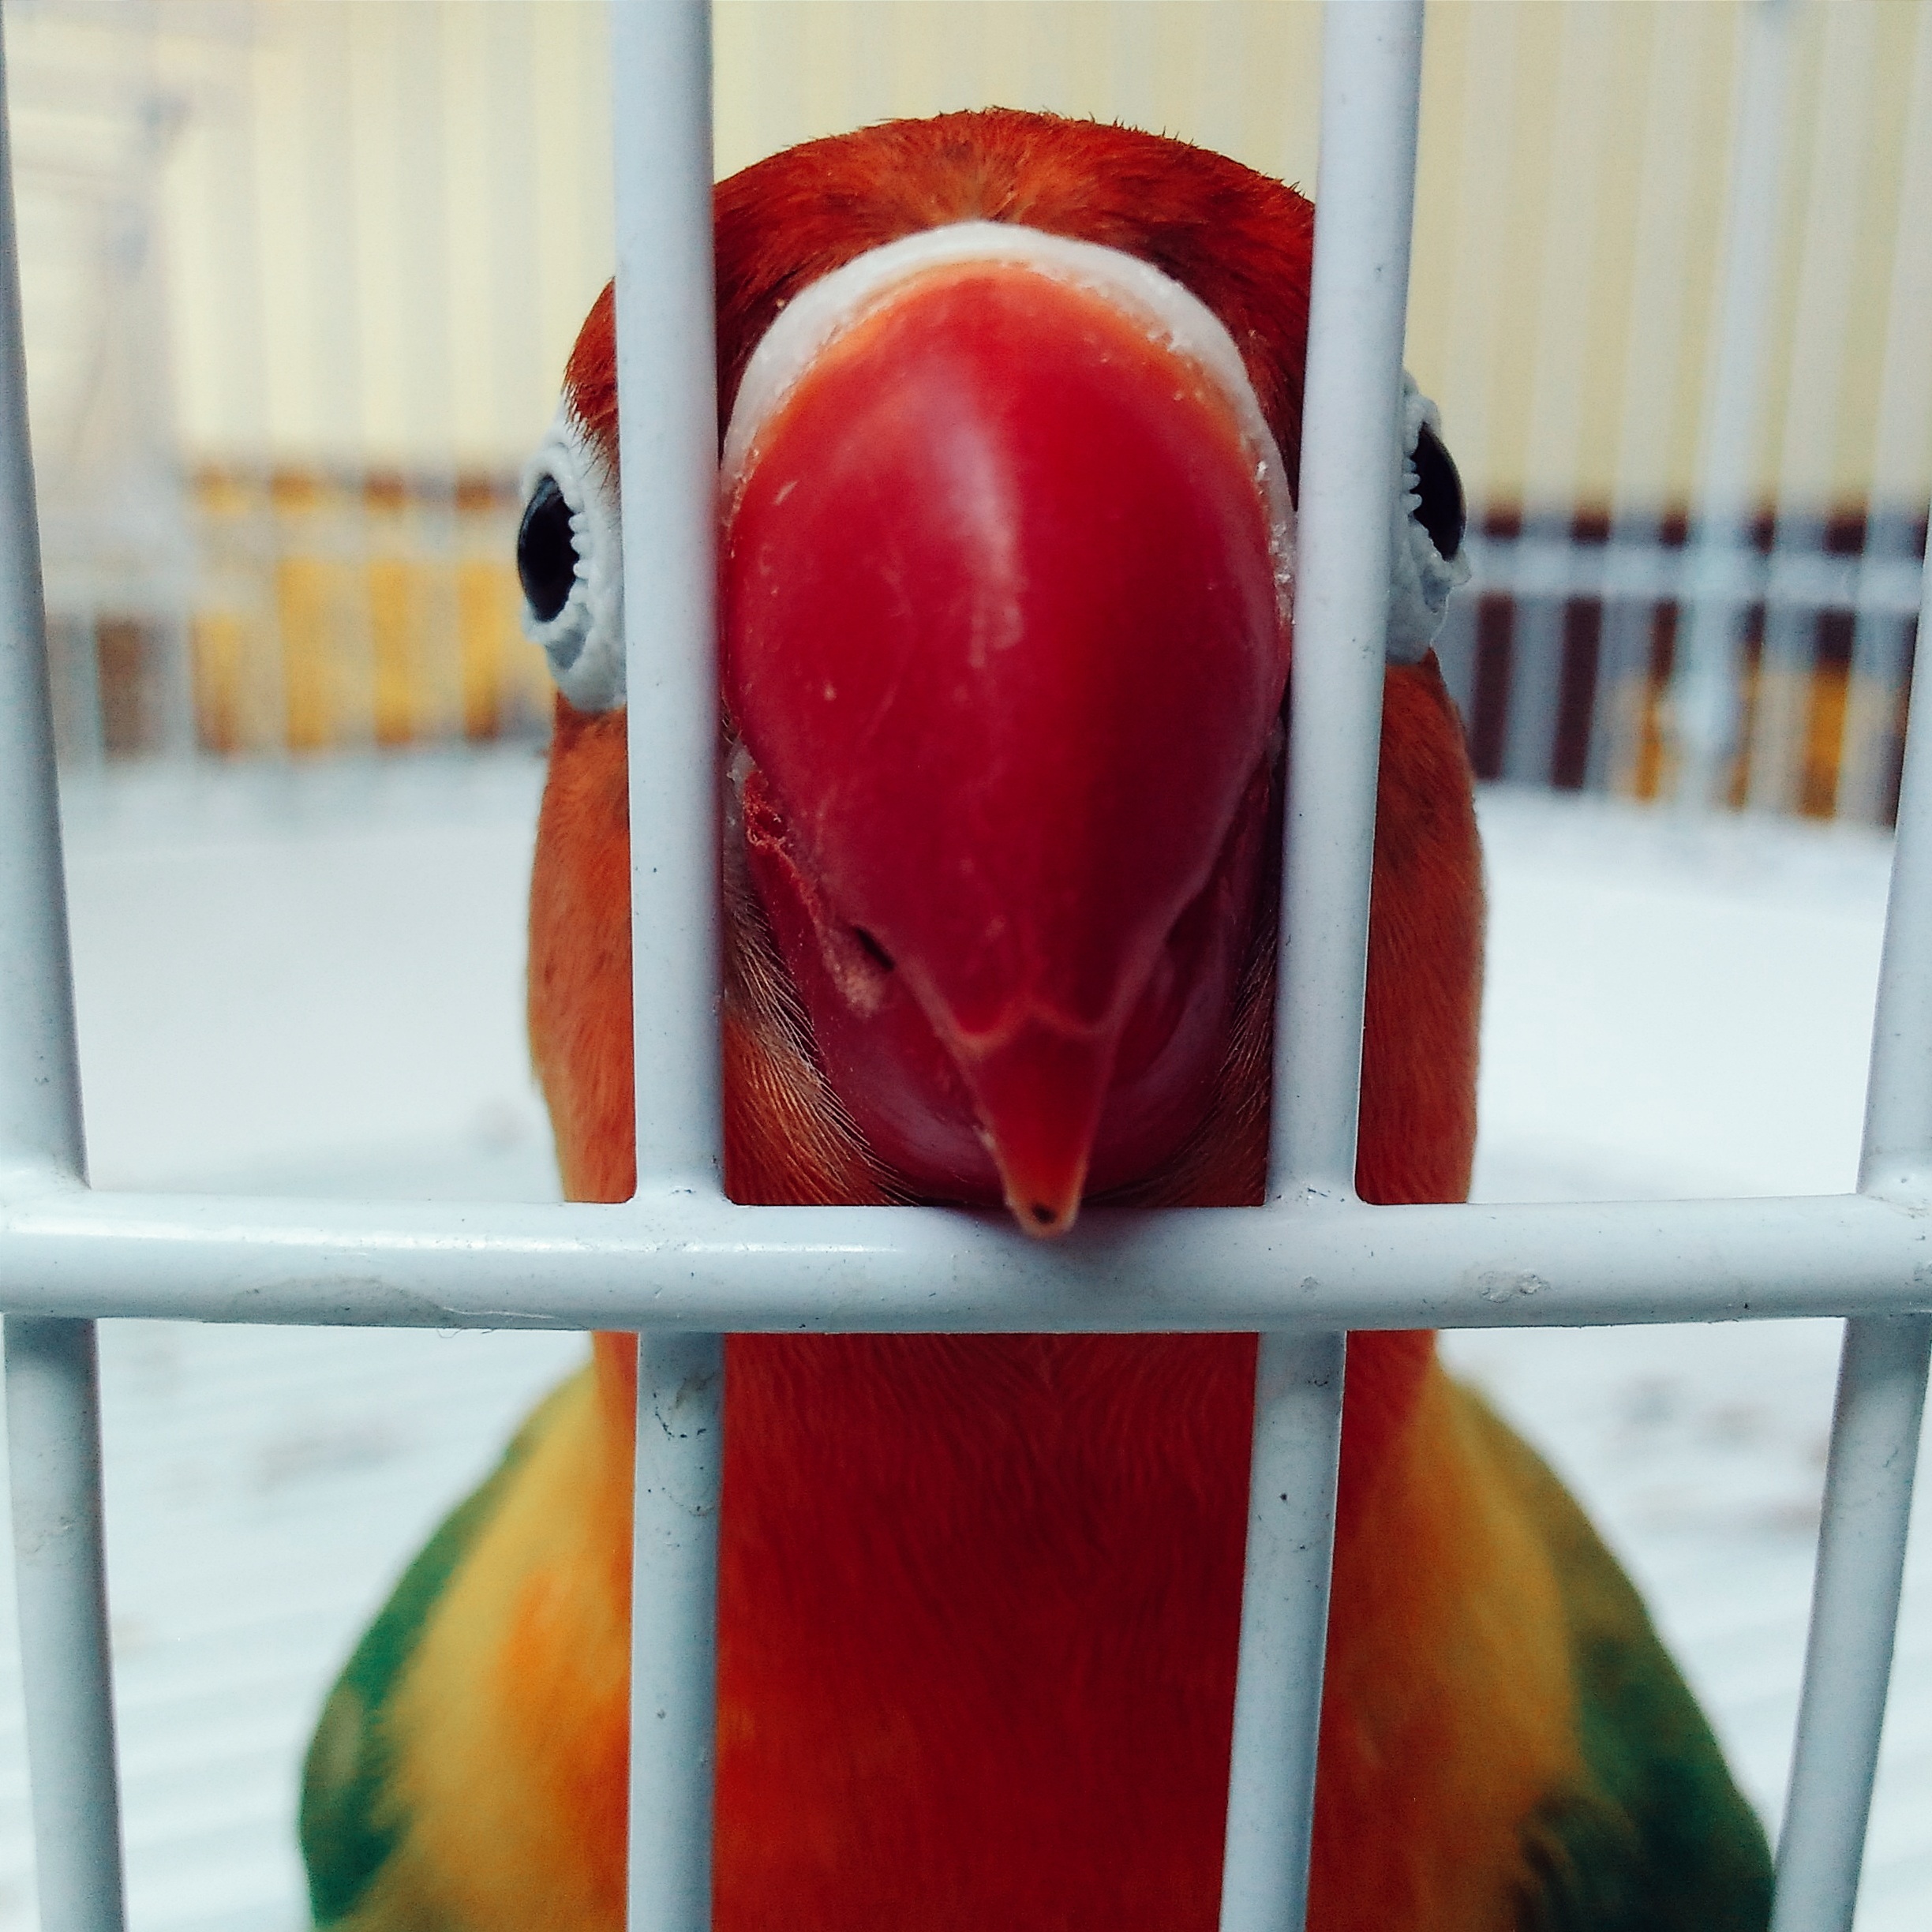
bird, fruit, food, red, produce, color, watermelon, lovebird, macaw, close up, parrot